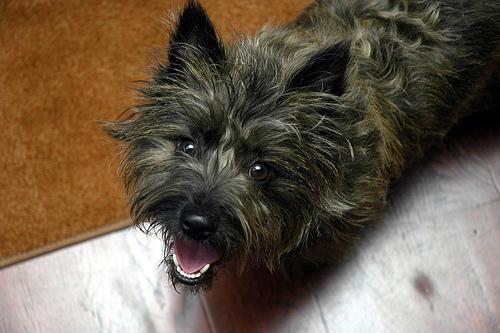
cairn